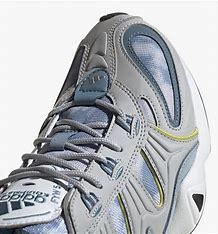
Brand: Adidas
Model: FYW S 97